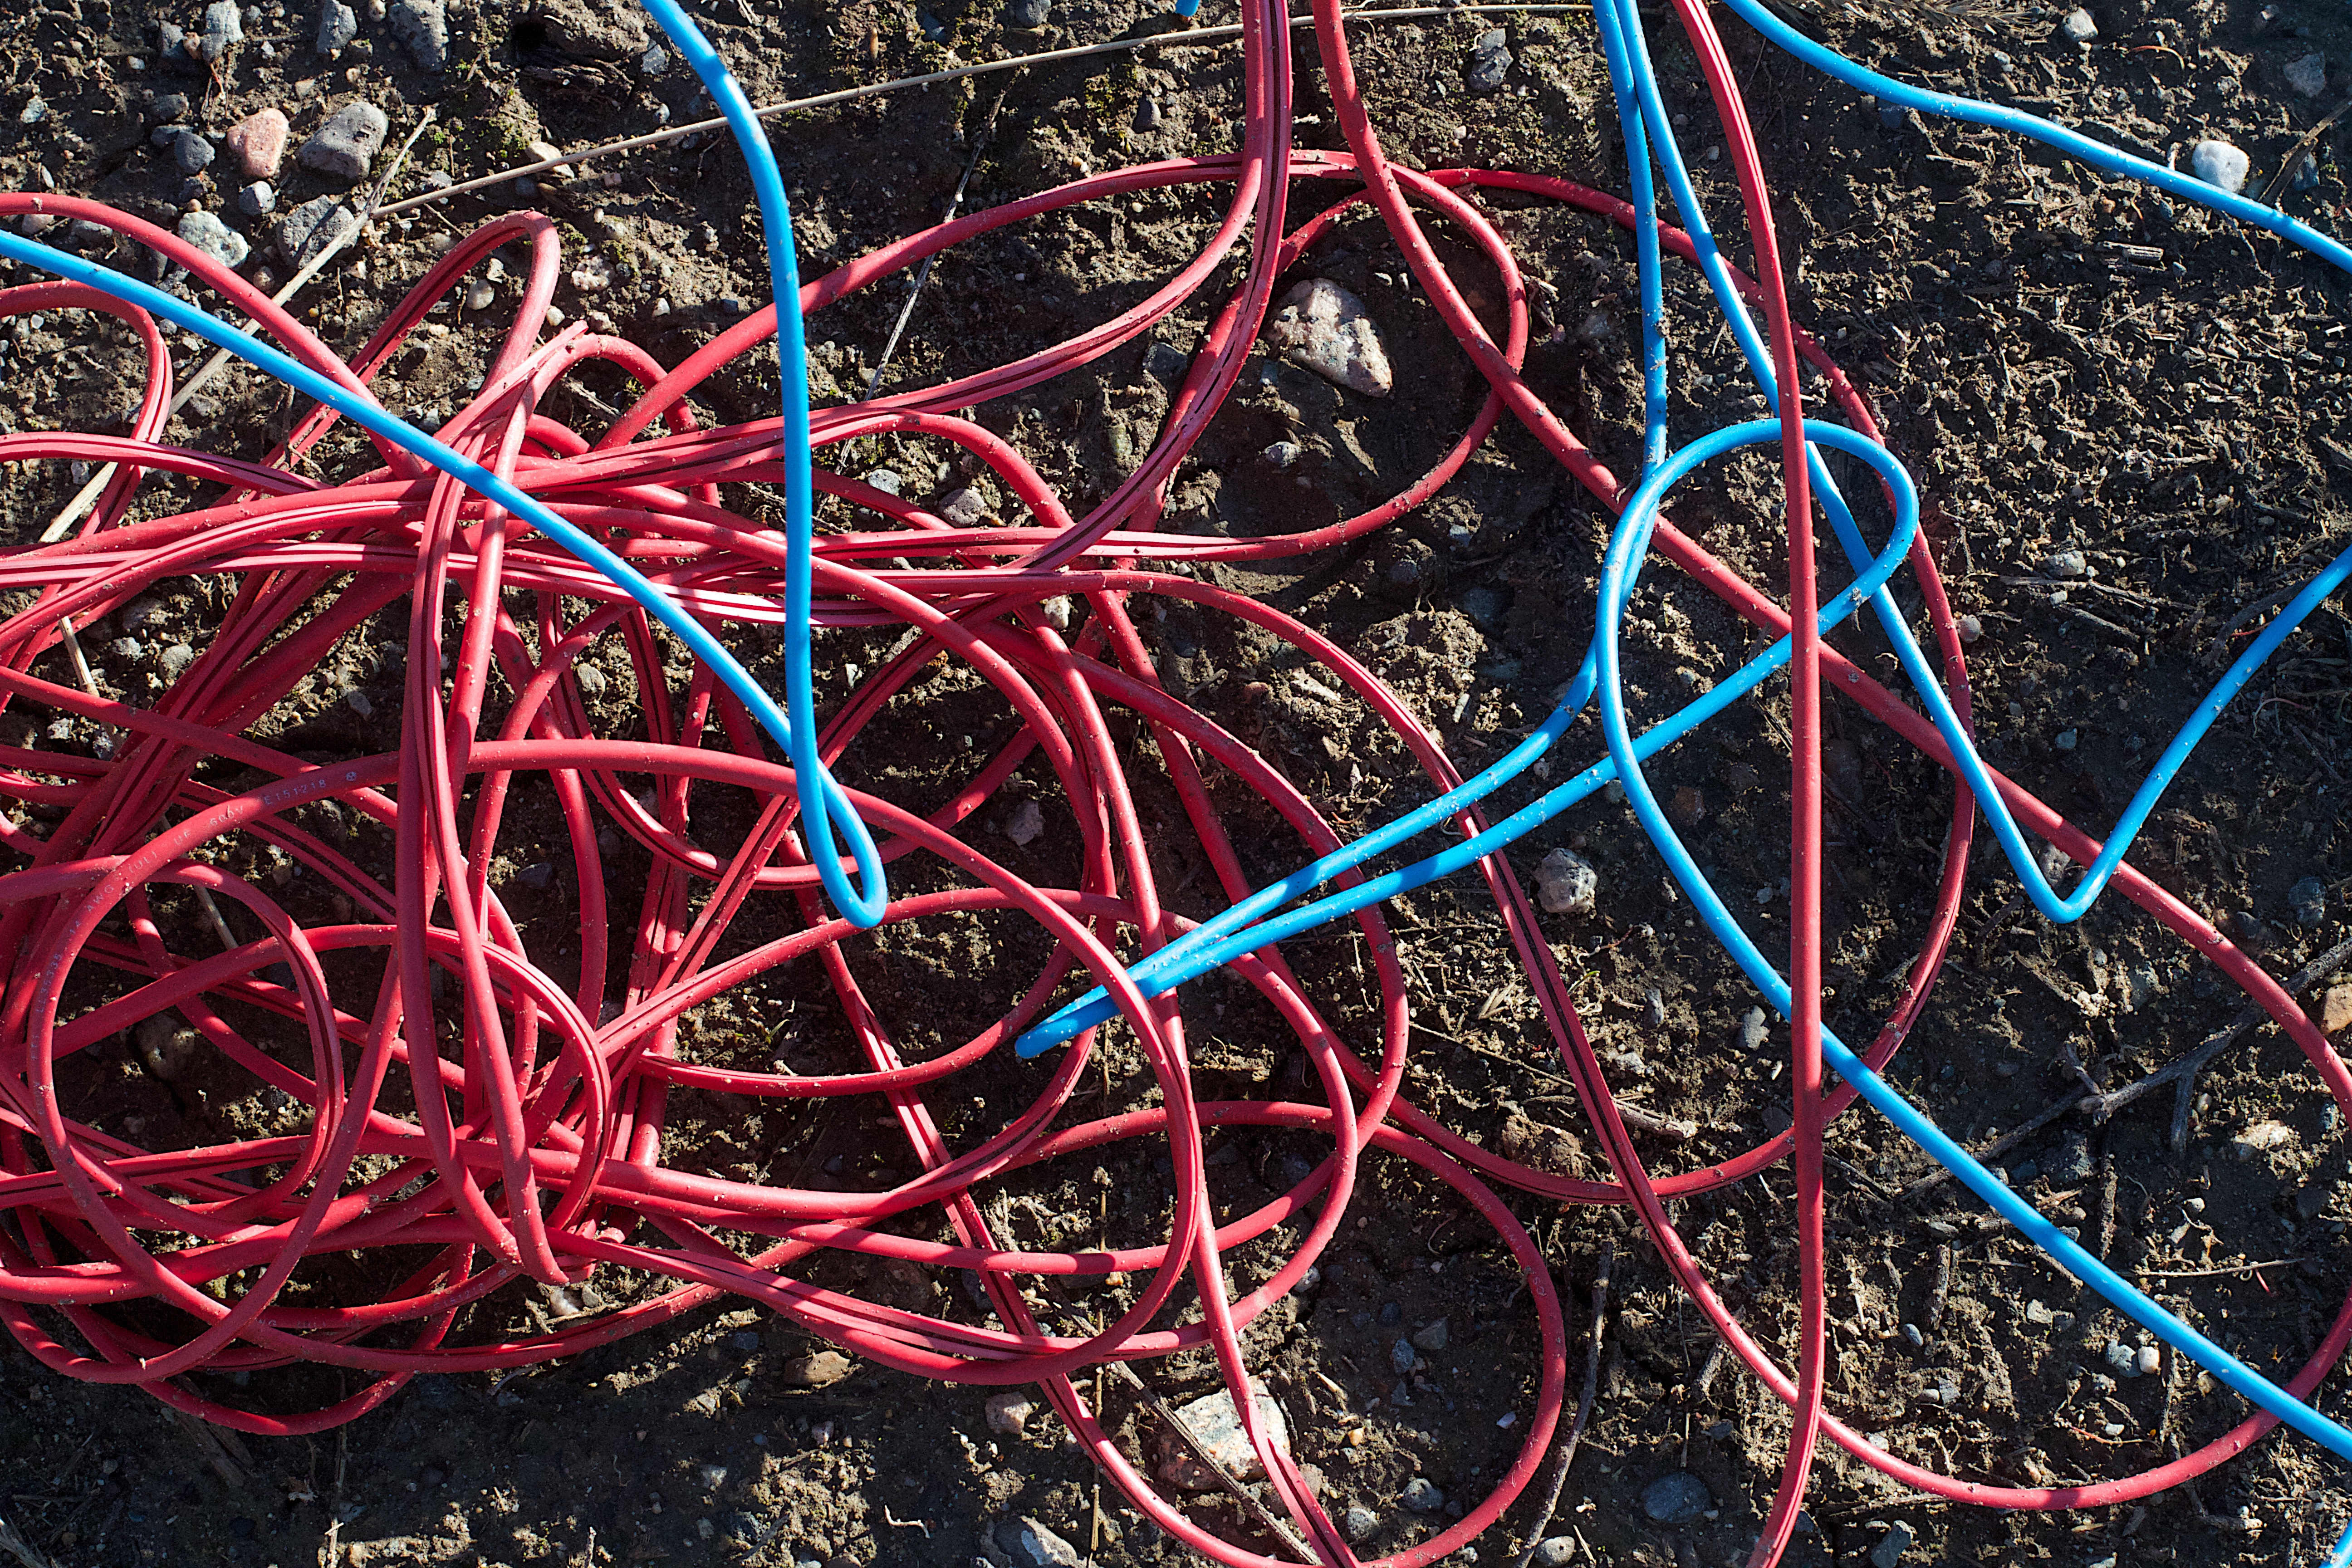
line, color